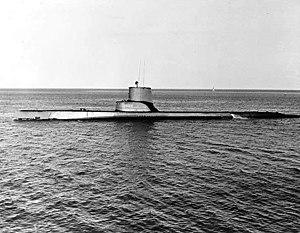
L'USS Picuda (SS-382) est un sous-marin de classe Balao construit pour l'United States Navy pendant la Seconde Guerre mondiale.